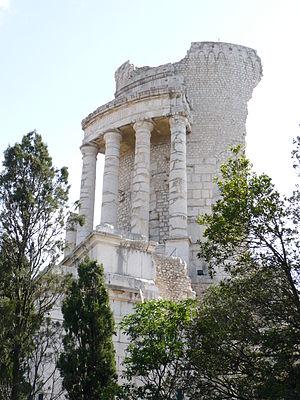
Le principat d'Auguste ou principat augustéen est la forme de gouvernement instaurée par Auguste entre 31 et 27 av. J.-C. et qu'il fait évoluer jusqu'à sa mort en 14 ap. J.-C. Il fait suite à une longue période de guerres civiles et marque la fin de la République romaine et le début de l'Empire romain.
Le trophée des Alpes est un monument romain commémoratif datant de 7-6 av. J.-C. et situé sur la commune de La Turbie, surplombant la principauté de Monaco. Son nom latin était Tropæum Alpium.